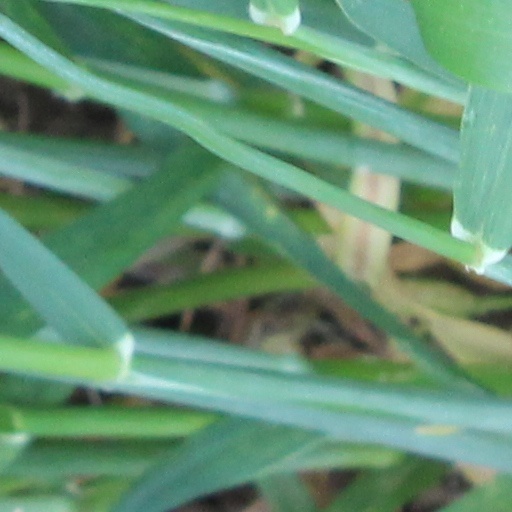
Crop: wheat